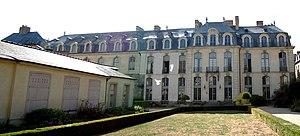
Panoramique de l'fr:Hôtel de Blossac depuis le jardin.
L’hôtel de Blossac est un hôtel particulier du XVIIIᵉ siècle situé dans le centre historique de Rennes, en France.